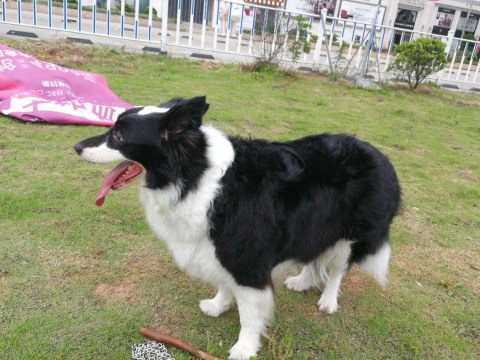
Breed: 2594-n000109-Border_collie